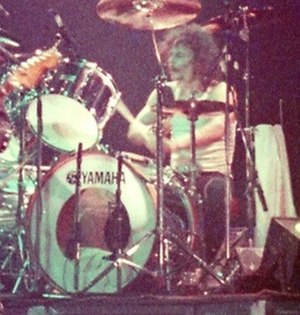
Phil Taylor
Phil Taylor i 1982
Phil Taylor, også kendt som "Philthy Animal" Taylor, var trommeslageren for det britiske heavy metal-band Motörhead fra 1975 til 1984 og 1987 – 1992. Sammen med Lemmy og Fast Eddie Clarke betragtes det af fans som den klassiske medlemsopstilling i Motörhead.